1408 (film)

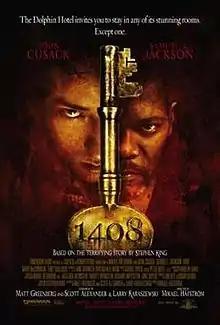
Theatrical release poster

1408 is a 2007 American psychological horror film based on Stephen King's short story published in 1999. It was directed by Mikael Håfström, written by Matt Greenberg, Scott Alexander and Larry Karaszewski, and stars John Cusack and Samuel L. Jackson.